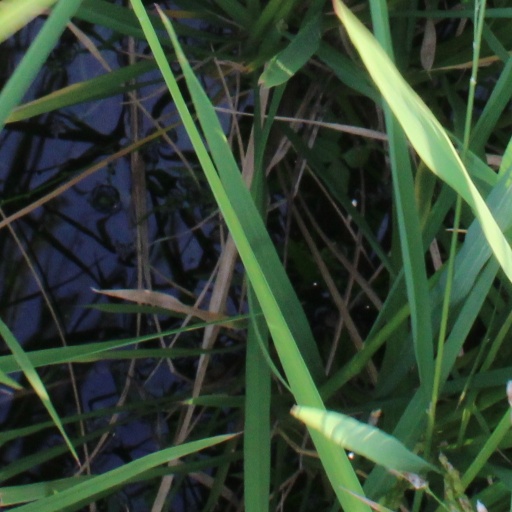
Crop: rice